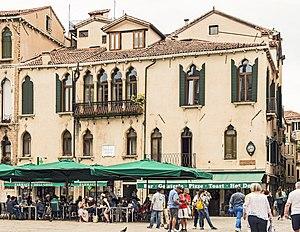
Les Venier sont une famille patricienne de Venise.
Le Campo Santa Maria Formosa est une place de Venise, située dans le sestiere de Castello.
Sebastiano Venier ou Venier est le 86ᵉ doge de Venise élu en 1577 : son dogat dure jusqu'à sa mort l'année suivante.